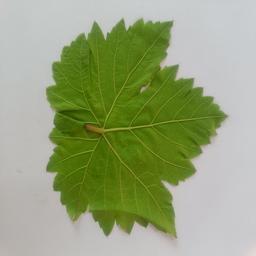
Label: Healthy Leaves